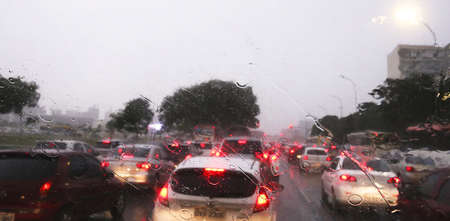
Fire: no
Smoke: no